Kami Kabange

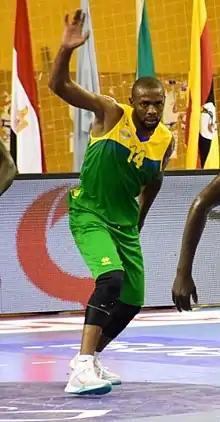
Kabange with Rwanda in 2017

Kami Kabange (born 2 July 1984) is a Congolese-born naturalized Rwandan former basketball player. Standing at , he plays as center. He had a 12-season long career for different clubs in East Africa. Born in the Democratic Republic of Congo, he is a naturalised Rwandan citizen and represented the Rwanda national team.